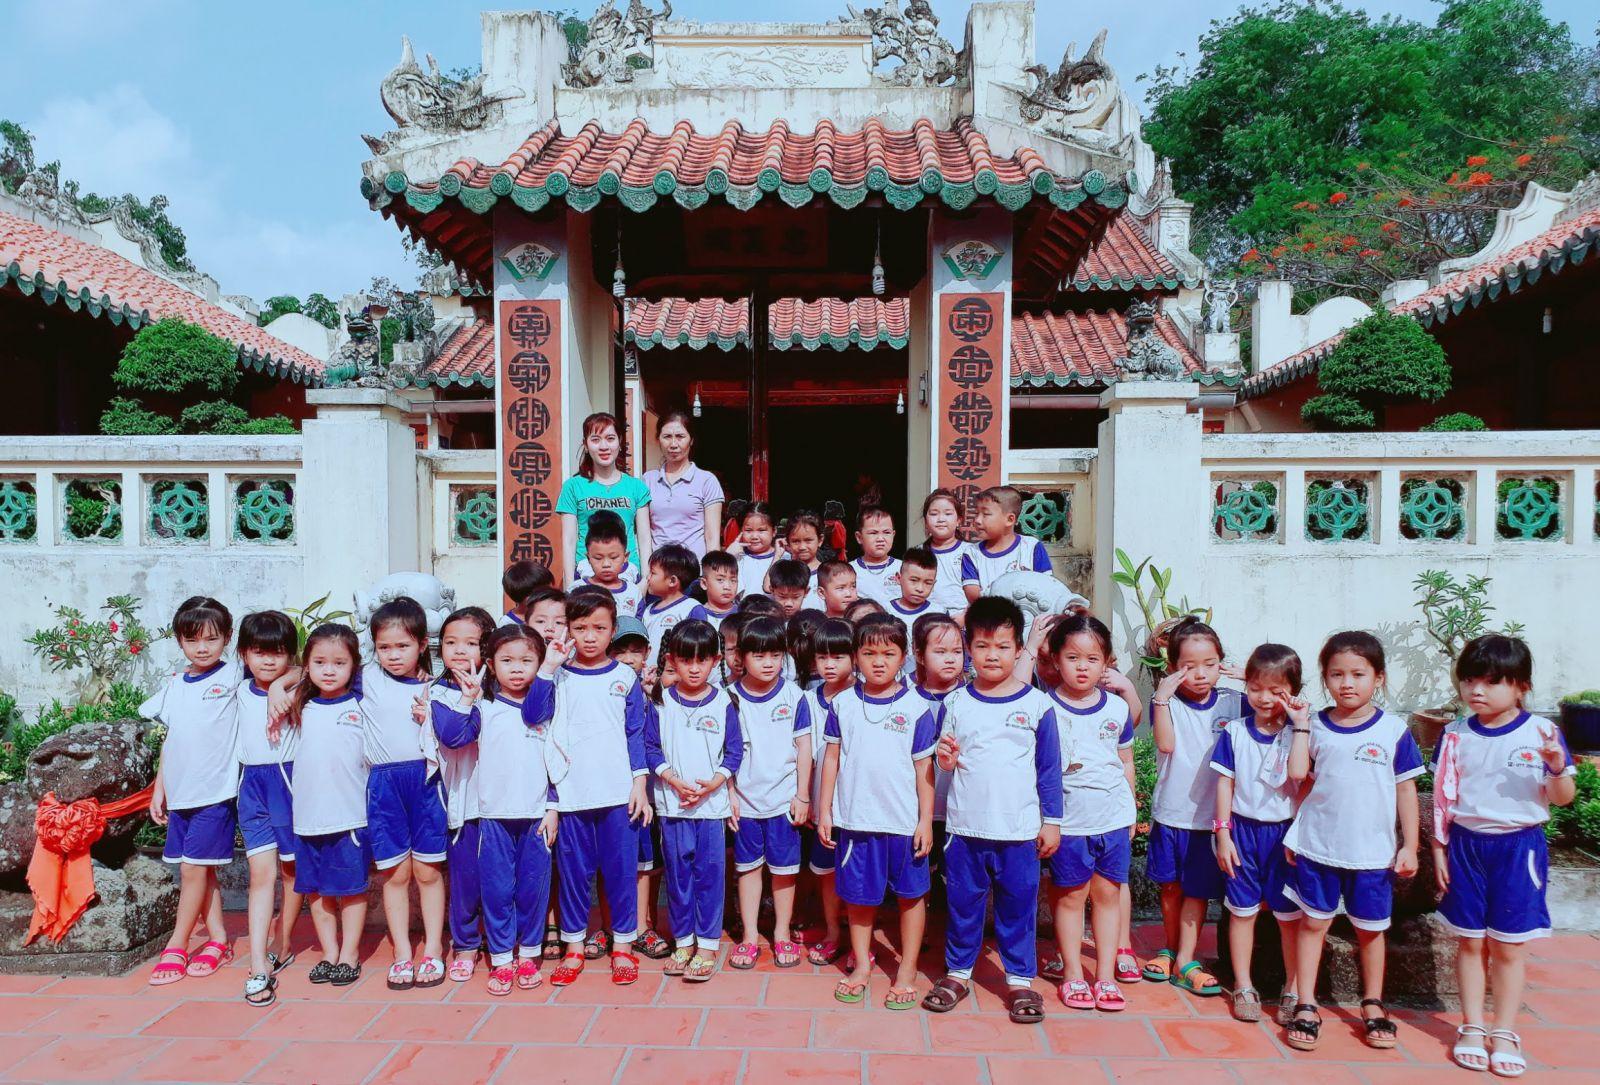
phía trước cổng của ngôi chùa có một nhóm người đang xếp hàng để chụp ảnh tập thể